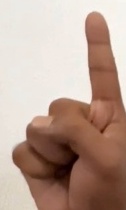
ASL sign: 1